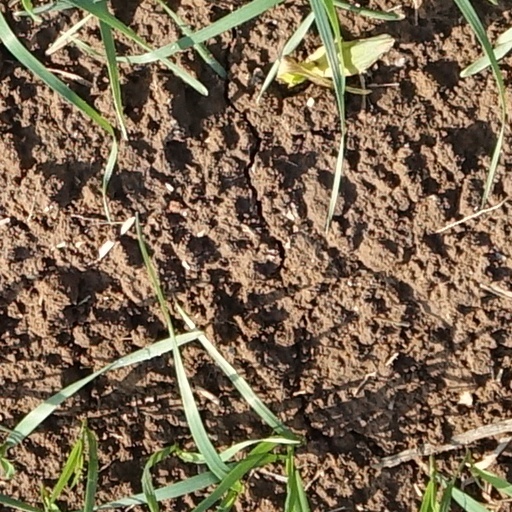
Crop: wheat